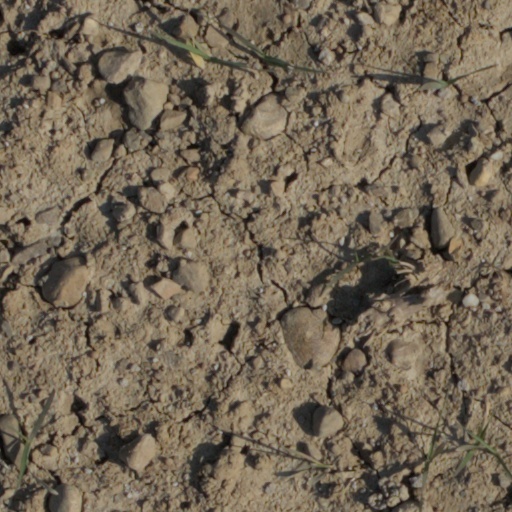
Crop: wheat